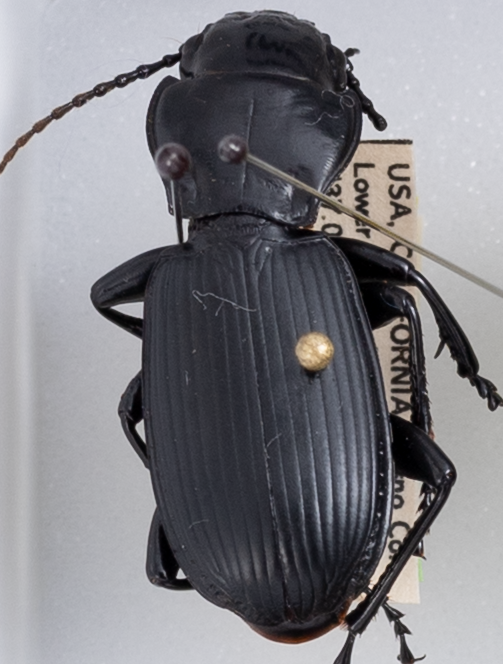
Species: Pterostichus lama
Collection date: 2022-05-24
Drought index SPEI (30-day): -1.78
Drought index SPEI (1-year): -1.28
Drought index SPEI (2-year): -2.09